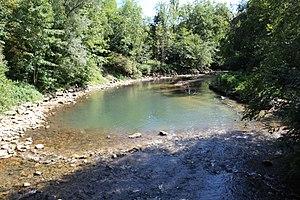
Le Séran près de l'entrée du sentier sur pilotis au Marais de Lavours.
Le Séran est une rivière du Bugey, dans le département de l'Ain, dans la région Auvergne-Rhône-Alpes et un affluent du Rhône.